Brooklyn Commons

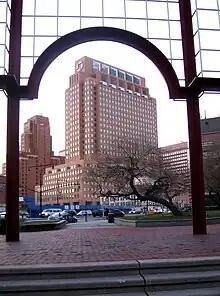
Chase Bank building. This is 4 MetroTech Center. It is the second oldest building in the complex, followed by 1 MetroTech Center, the oldest. This building opened in 1993, and is located on Flatbush Avenue partially (the Western end). Much like 1 MetroTech Center used to have until years ago with its blue lights on the trapezoid fitting (on the roof) windows, the Chase logos on both the west and east side of this building used to light up (white) at night, and the frames used to light up yellow too. This stopped around 2003 (although the frames occasionally lit up during the years). At night the only lighting is the red antenna lights on the roof. The building is engulfed in darkness at night.

Brooklyn Commons, formerly MetroTech Center, is a business and educational center in Downtown Brooklyn, New York City.